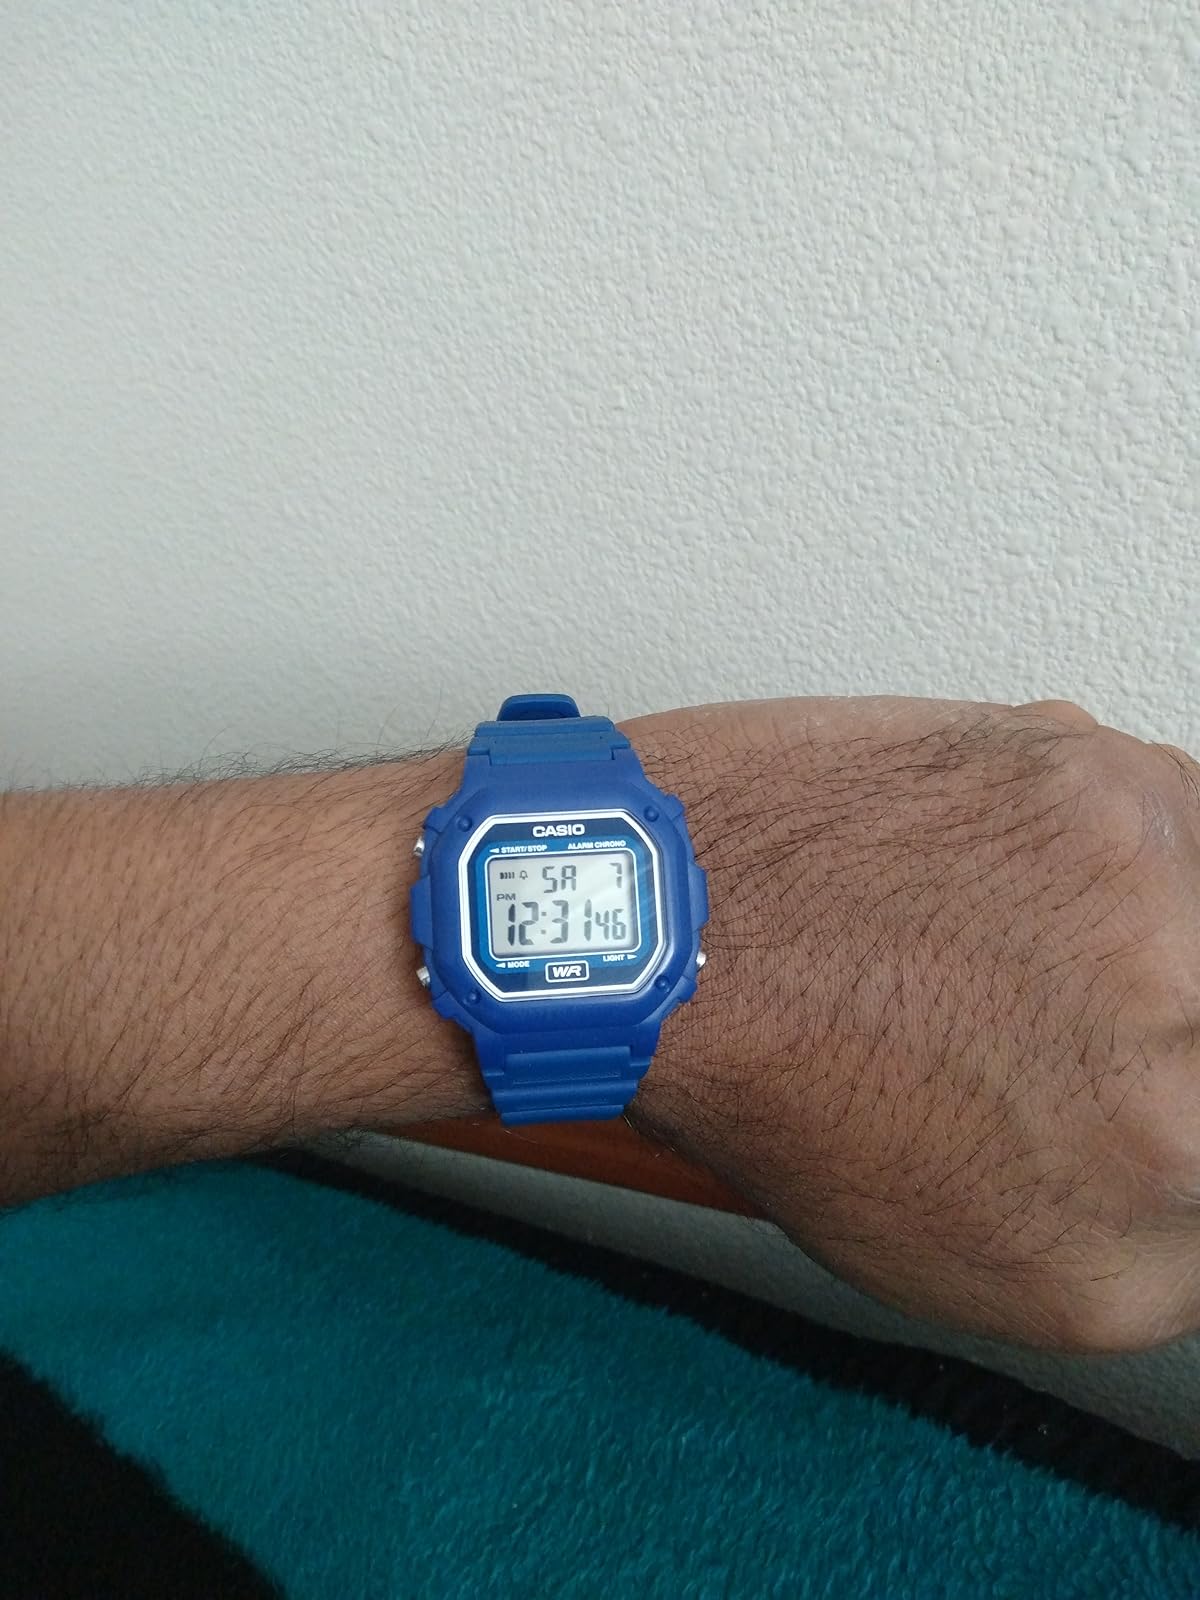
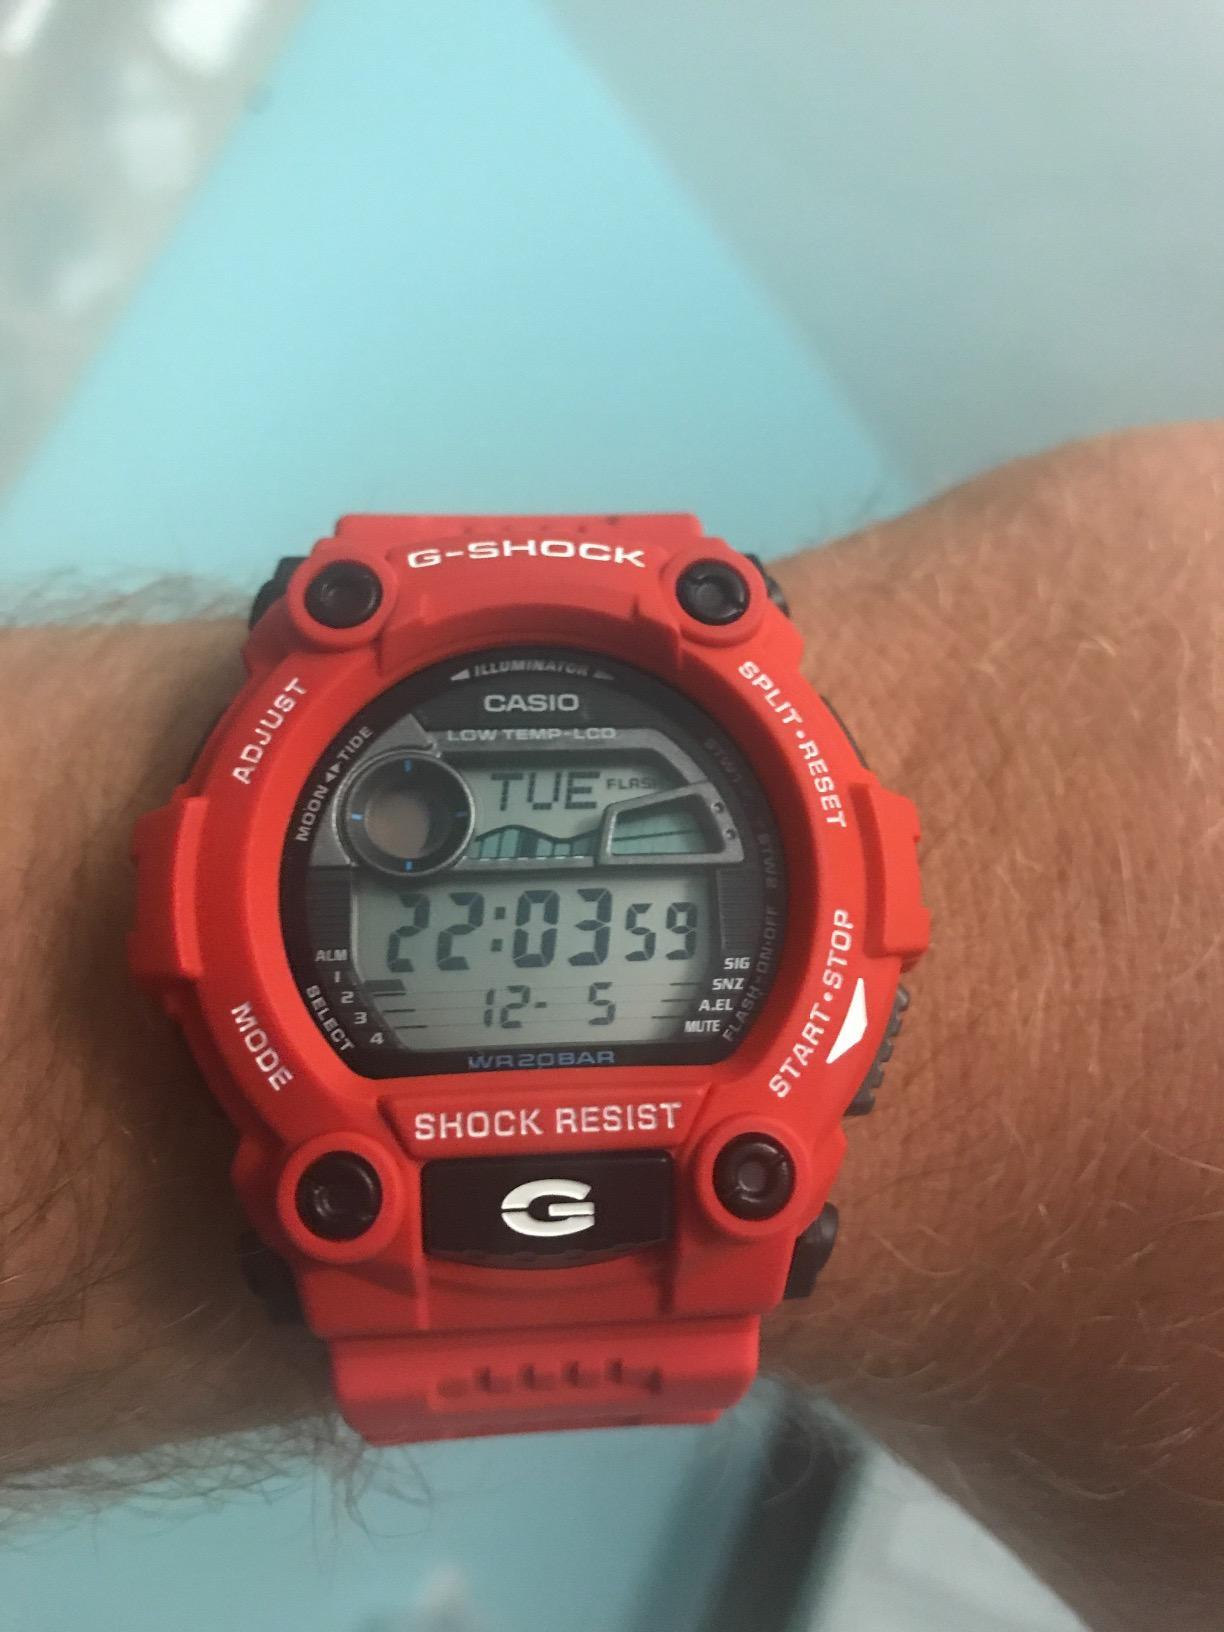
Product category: accessories_watch
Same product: no